Medal of Honor

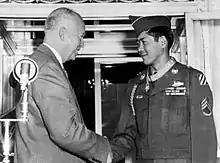
President Dwight D. Eisenhower congratulates SSG Miyamura after having awarded him the Medal of Honor on October 27, 1953.

The only Medal of Honor to be classified as "top secret" was awarded to Hiroshi "Hershey" Miyamura for his actions on April 24, 1951, during the Korean War when he was presumed dead. The Medal of Honor, which had not been publicly announced, was classified as top secret for his protection until his release in August 1953.